Literary references to Nainital

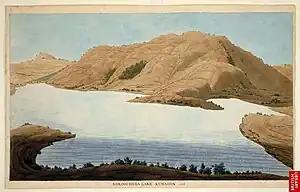
"Nokoocheea Lake Kumaoon No. 1." 1815. Watercolour by Hyder Young Hearsey (1782-1840), of Naukuchia Tal, the Lake with Nine Corners, two miles (3 km) east of Bhim Tal, in Uttaranchal, dated 1815. Oriental and India Office Collection, British Library. Click on image to enlarge.

1921. Munshi Premchand. Godaan (or The Gift of the Cow). (Quoted from: The Gift of the Cow: A Translation of the classic Hindi novel, Godaan, by Premchand, translated by Gordon C. Roadarmel, with a new introduction by Vasudha Dalmia. Indiana University Press, 2002).